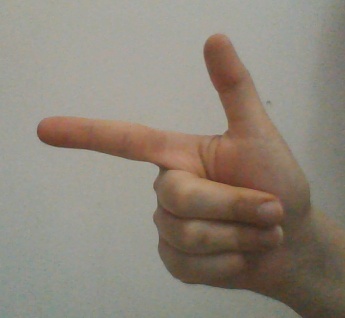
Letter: yaa